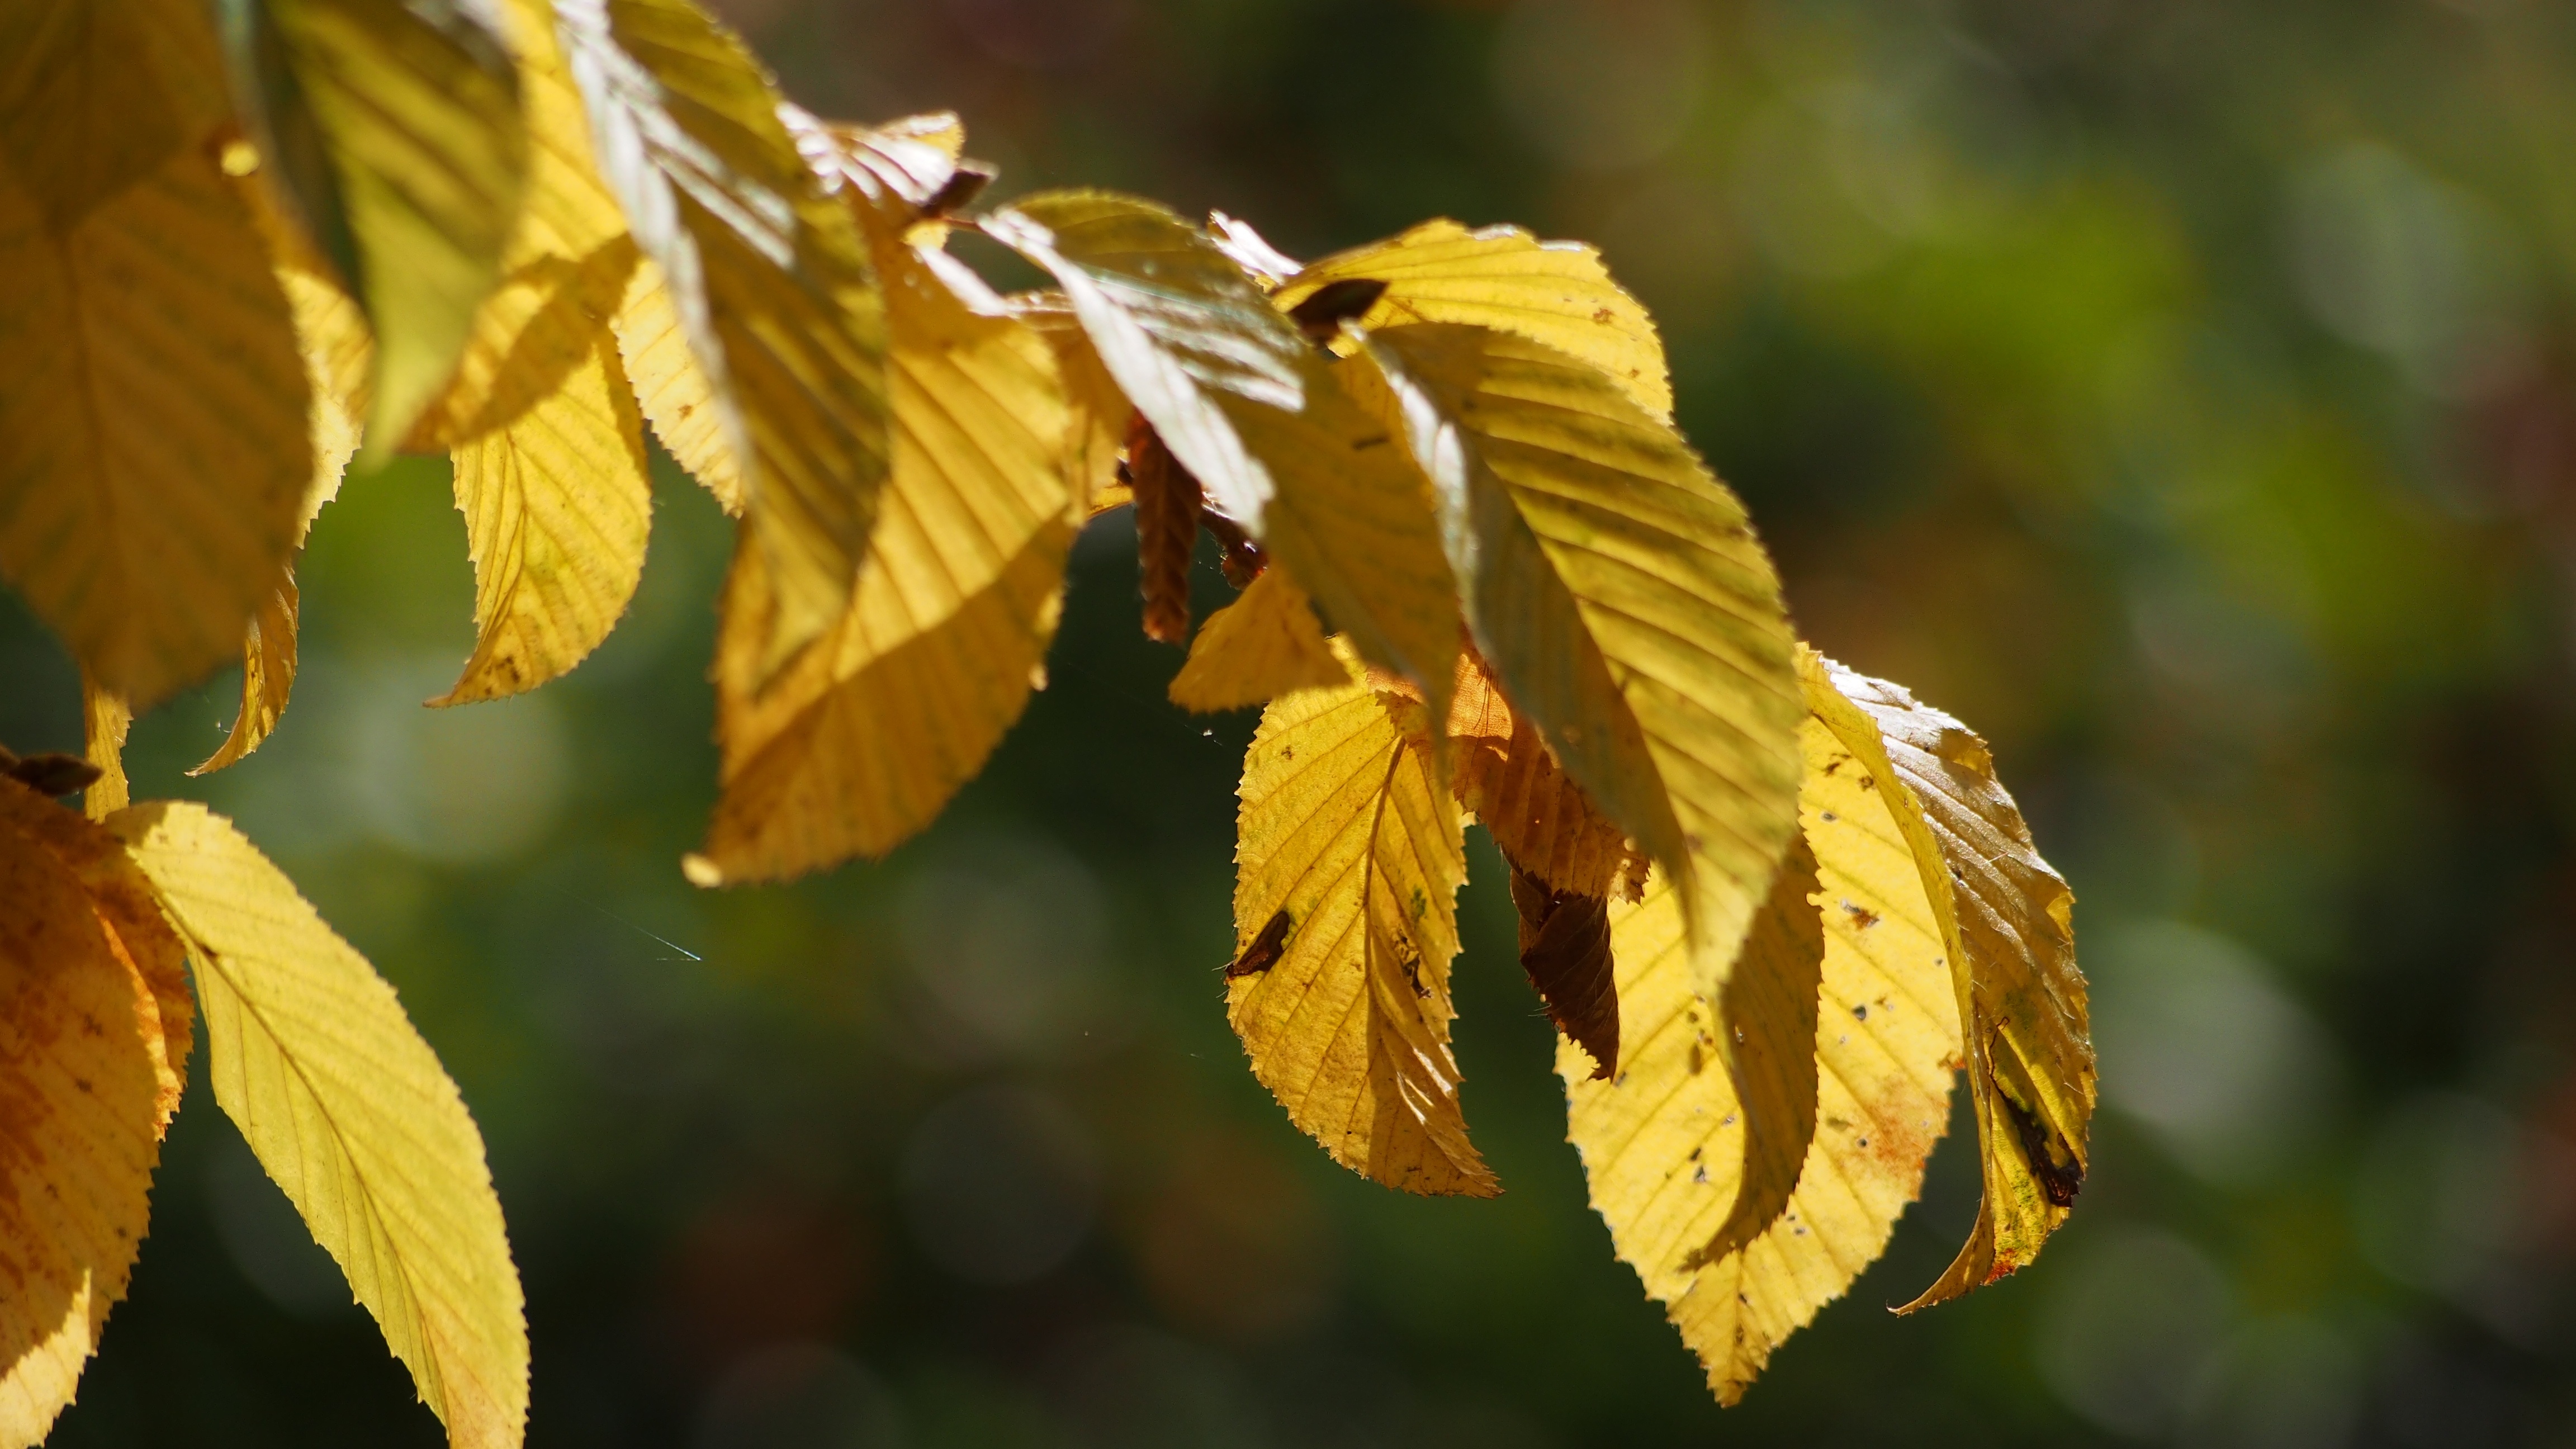
tree, nature, forest, branch, plant, sunlight, leaf, flower, green, golden, autumn, yellow, flora, season, maple tree, close up, deciduous forest, leaves, deciduous, october, away, sunbeam, forest path, macro photography, flowering plant, maidenhair tree, plant stem, woody plant, land plant